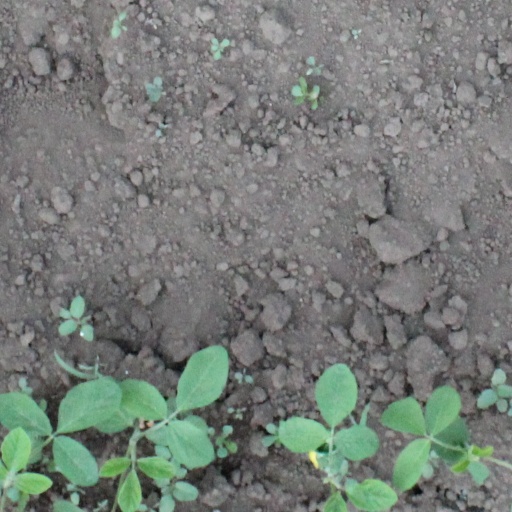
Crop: soybean